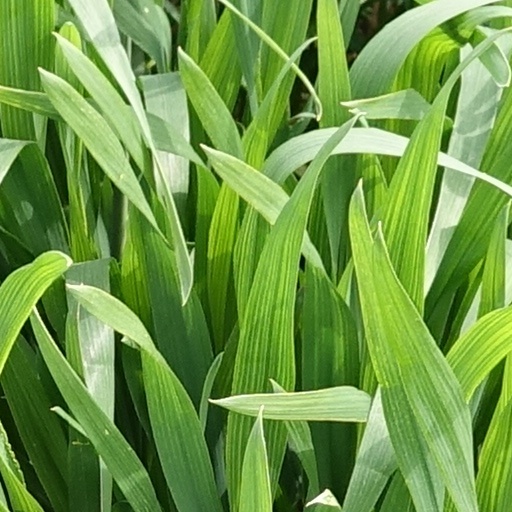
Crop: wheat